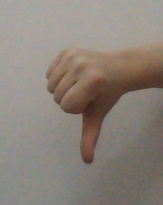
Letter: waw